Ninotsminda Municipality

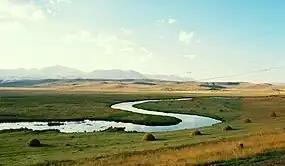
Paravani River

Ninotsminda Municipal Assembly (Georgian: ნინოწმინდის საკრებულო, "Ninotsminda Sakrebulo") is the representative body of Ninotsminda Municipality, consisting of 30 members which are elected every four years. The last election was held in October 2021. Anivard Mosoian of Georgian Dream was elected mayor.